Agricultural Market Information System

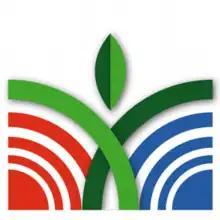
AMIS logo

The Agricultural Market Information System (AMIS) is an inter-agency platform to enhance food market transparency and encourage international policy coordination in times of crisis. It was established at the request of the Group of Twenty (G20) in 2011. Countries participating in AMIS encompass the main producing and consuming countries of major food crops covered by the initiative: wheat, maize, rice and soybeans. AMIS is hosted by the Food and Agriculture Organization of the United Nations (FAO) in Rome/Italy and supported by a joint Secretariat, which currently (September 2016) consists of eleven international organizations and entities. Apart from FAO, these are the Group on Earth Observations Global Agricultural Monitoring (GEOGLAM) initiative, the International Fund for Agricultural Development (IFAD), the International Food Policy Research Institute (IFPRI), the International Grains Council (IGC), the Organisation for Economic Co-operation and Development (OECD), the World Food Program (WFP), the World Trade Organization (WTO), the United Nations Conference on Trade and Development (UNCTAD), the United Nations High-Level Task Force on the Global Food Security Crisis (UN-HLTF), and the World Bank.